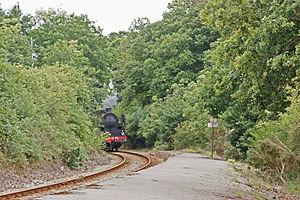
Vu du bout du quai et la voie en direction de Paimpol. La locomotive 141 TD 740 de la Vapeur du Trieux va passer sans marquer l'arrêt.
La halte de Frynaudour est une halte ferroviaire française de la ligne de Guingamp à Paimpol, située sur la commune de Plourivo, dans le département des Côtes-d'Armor en région Bretagne.